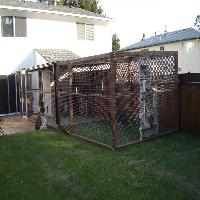
Weather: sun or clear